Sabbateans

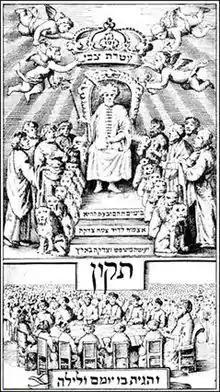
Sabbatai Zevi "enthroned" as the Jewish Messiah, from "Tikkun", Amsterdam, 1666

The Emden-Eybeschutz controversy was a serious rabbinical disputation with wider political ramifications in Europe that followed the accusations by Rabbi Jacob Emden (1697–1776), a fierce opponent of the Sabbateans, against Rabbi Jonathan Eybeschutz (1690–1764) whom he accused of being a secret Sabbatean.